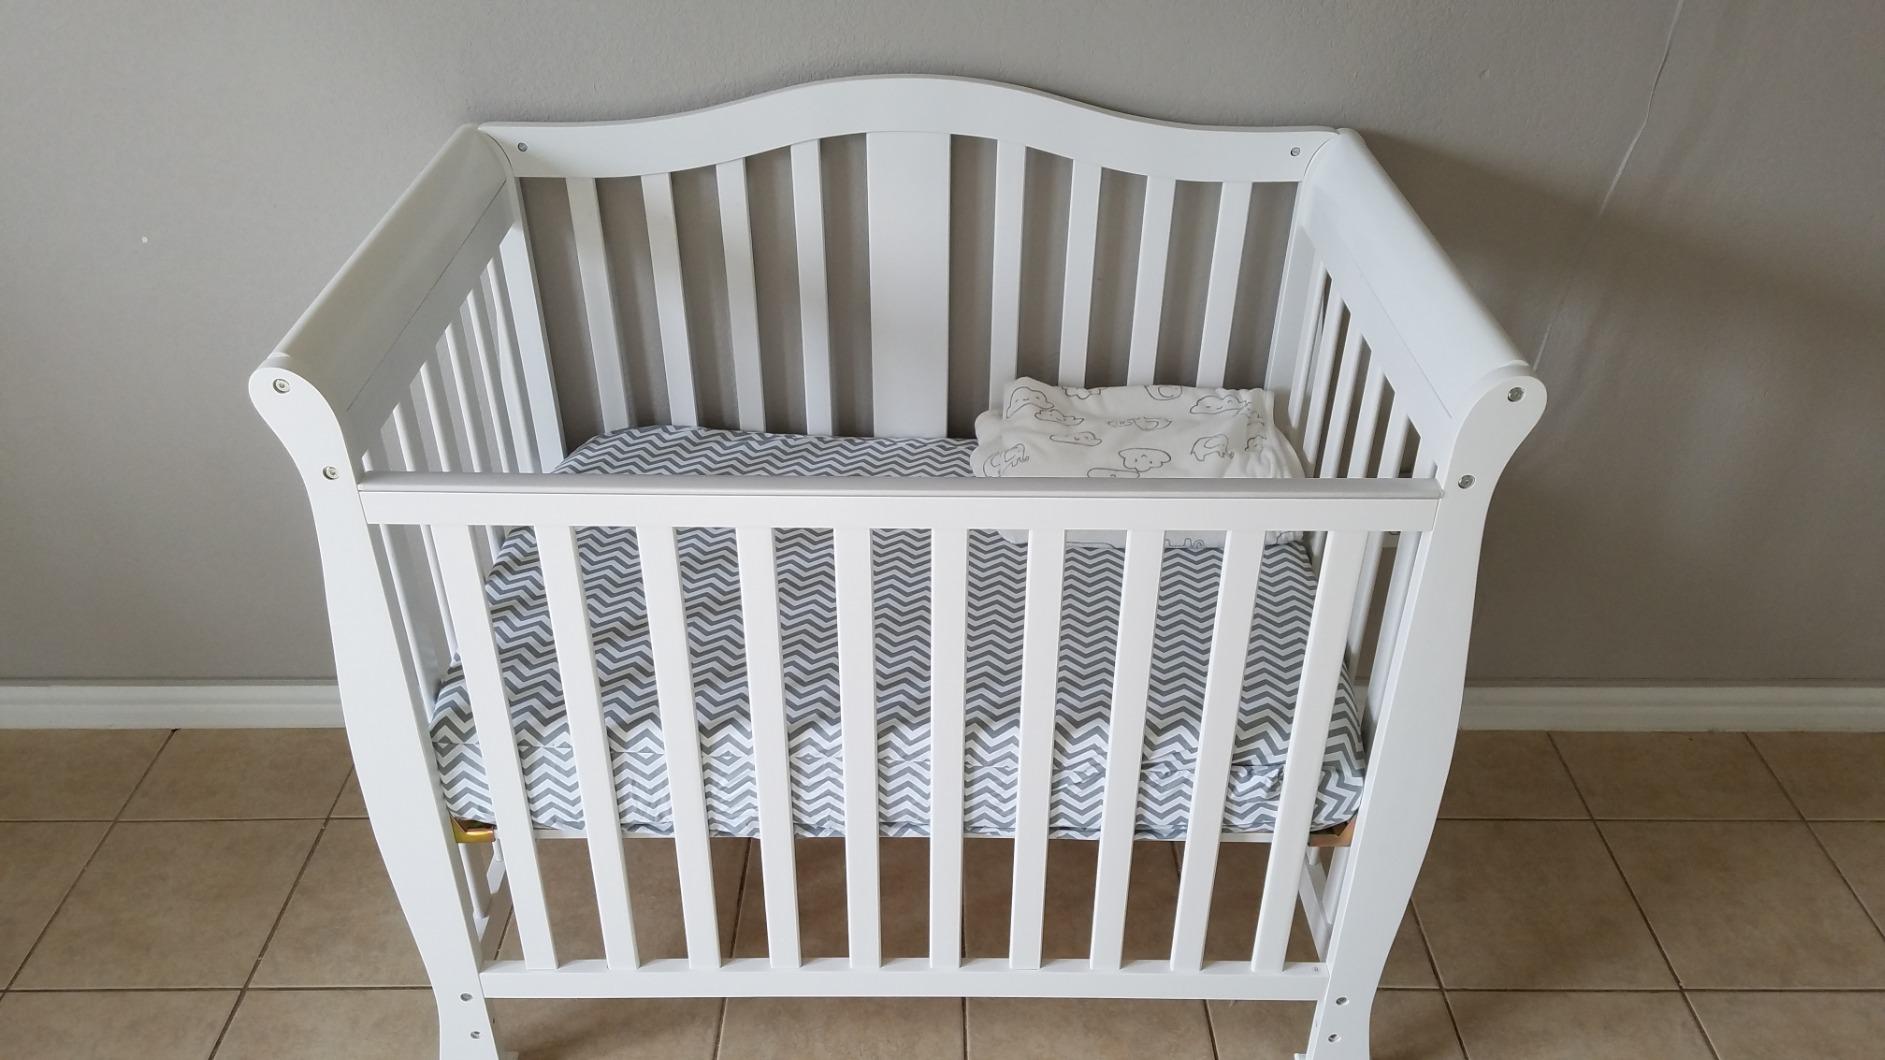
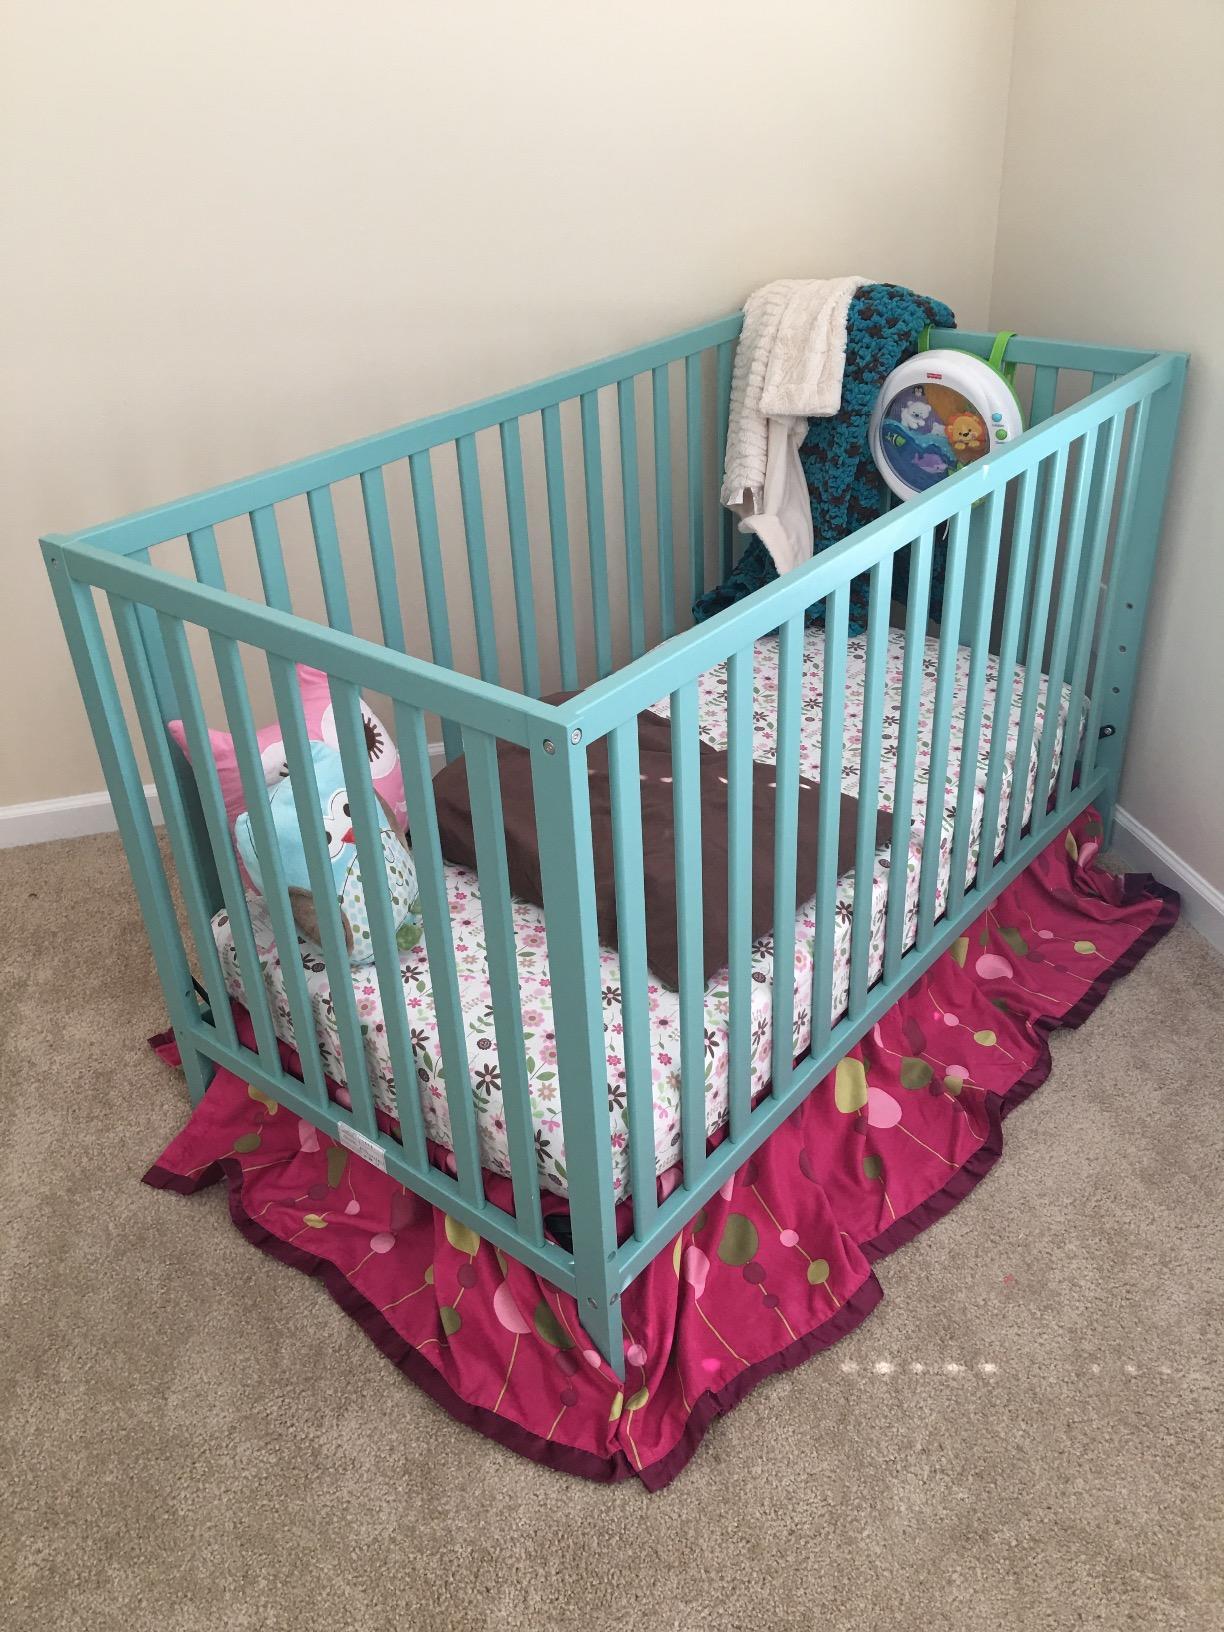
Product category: products_crib
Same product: no